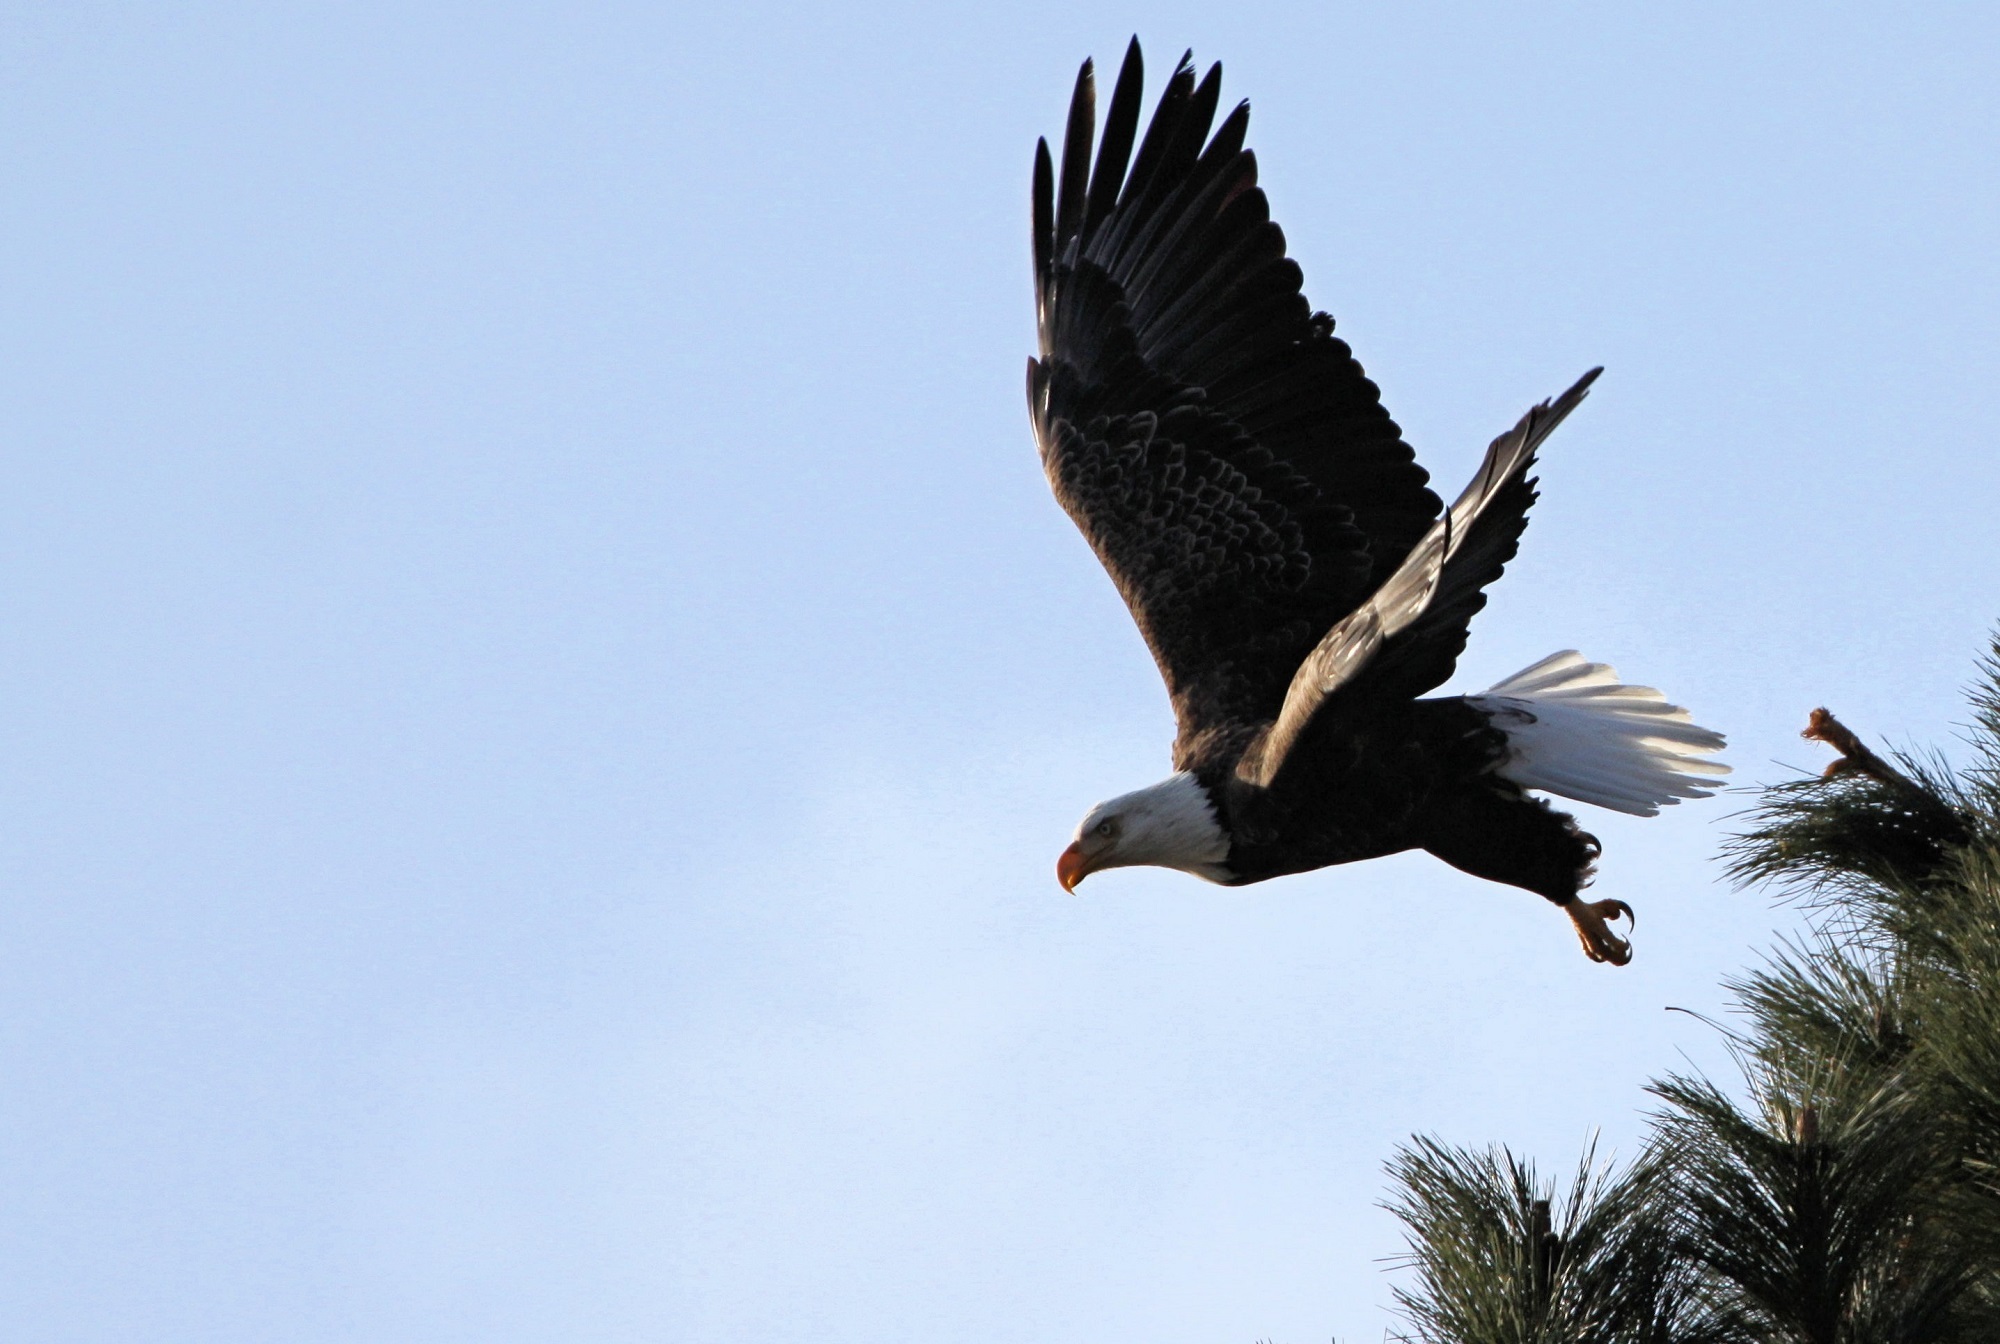
tree, nature, bird, wing, sky, flying, wild, symbol, flight, eagle, predator, freedom, fauna, raptor, stork, majestic, bird of prey, bald eagle, bald, american, feathers, wings, vertebrate, vulture, accipitriformes